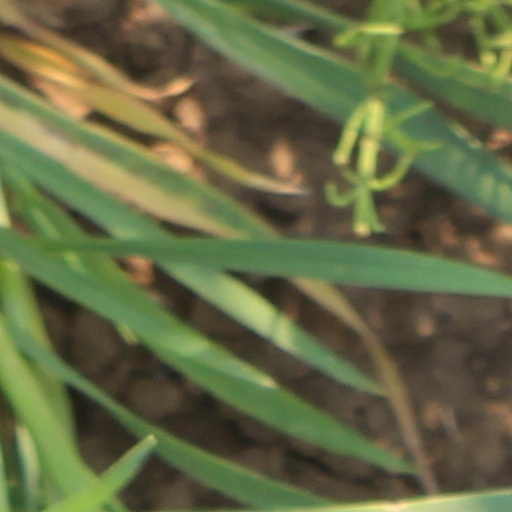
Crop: wheat